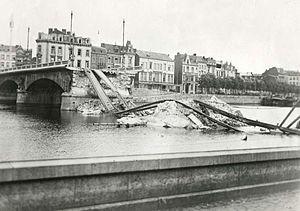
Pont Léopold Liège 1914
Le pont des Arches, autrefois Souverain-Pont et pont de la Victoire après la révolution, est un pont de la ville de Liège traversant la Meuse et qui relie le centre au quartier d'Outremeuse en direction d'Aix-la-Chapelle. De nombreuses fois reconstruit depuis un millénaire, il a longtemps été le seul pont de la ville enjambant la Meuse.